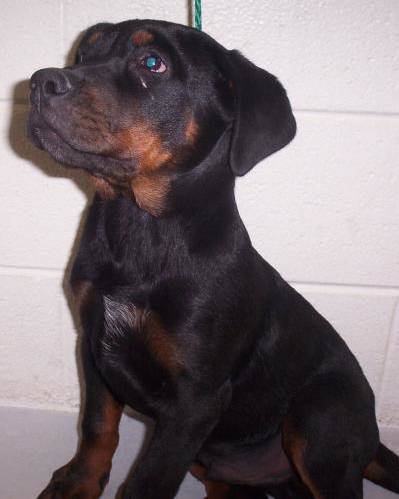
Label: dog